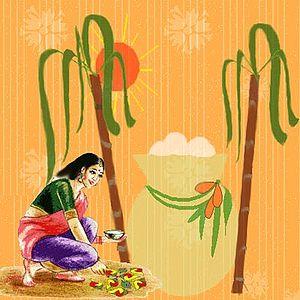
Le Pongal — பொங்கல் littéralement bouilli par-dessus en tamoul — aussi appelé Makar Sankranti dans d'autres régions de l'Inde est une fête des moissons et d'actions de grâce, mais aussi propitiatoire de l'Inde.